Tooned

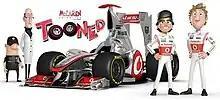
The Season 2 title card

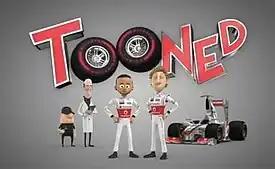
The Main title card used for Season 1.

Tooned is a British animated cartoon by McLaren starring Jenson Button, Fernando Alonso and comedian Alexander Armstrong, and formerly Lewis Hamilton, Kevin Magnussen and Sergio Pérez. It was aired on Sky Sports F1 before the start of each Formula One race. The first season, which starred former McLaren drivers Lewis Hamilton and Jenson Button was aired from the 2012 British Grand Prix onwards. The second season aired from the 2013 British Grand Prix onwards. All episodes can be watched on McLaren's YouTube channel and the Sky Sports F1 website any time after the premiere. The episodes are a little more than 3 minutes long. On 16 May 2014 it was announced on McLaren's YouTube channel that a season 3 was in progress. It was announced when Jenson Button was shown a picture of his 2014 teammate Kevin Magnussen's character on "Tooned" and also added that 'the production of Season 3 was going well'. It was announced by McLaren on 19 October 2016 that "Tooned" would be making a return for the 40th anniversary of James Hunt’s championship, featuring Fernando Alonso, Stoffel Vandoorne, and Jenson Button. The DVD releases of "Tooned" were done by Abbey Home Media in 2012.